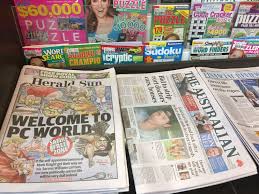
Label: paper